S. S. Khaplang

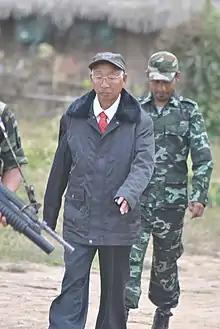
Khaplang at a camp in Myanmar in 2011

Shangwang Shangyung Khaplang (April 1940 – 9 June 2017) was a Naga separatist leader who led the NSCN-K, an insurgent group that operates to establish the country of Nagalim, a sovereign state bringing all Naga-inhabited areas of Myanmar and India under one administrative setup.